BT (musician)

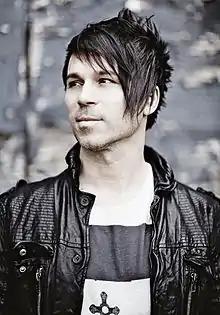

He is an avid scuba diver, and supports the preservation of sharks. In February 2014, BT partnered with EDM lifestyle brand Electric Family to produce a collaboration bracelet for which 100% of the proceeds are donated to the Shark Trust. On October 19, 2014, BT was married to Lacy Transeau (née Bean).